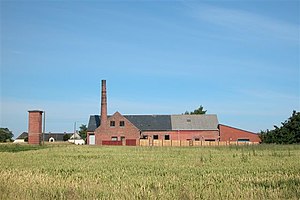
Skovby (Ærø) / Historie
Skovby Mejeri
"Skovby er en landsby på Ærø, ca. fire kilometer sydøst for Søby. Byen har formodentlig fået sit navn fordi der oprindelig har været en større skov i området. Skovby hører til Ærø Kommune i Region Syddanmark. Af erhvervsvirksomheder er der en smedeforretning, vognmandsfirma, catering grossist-forretning, gallerier og to kunsthåndværkere. Skovbys børnefamilier har i samarbejde med Ærø Kommune i den vestlige del af landsbyen oprettet et friluftsområde med legeplads, boldbane og grillfaciliteter, i daglig tale kaldet ""Legepladsen"". Omkring halvdelen af husene er stråtækte og overvejende bindingsværkshuse fra første halvdel at 19. århundrede. Den øvrige del er fra omkring århundredeskiftet, og kun enkelte nyere huse eller avlsbygninger ses i byen.